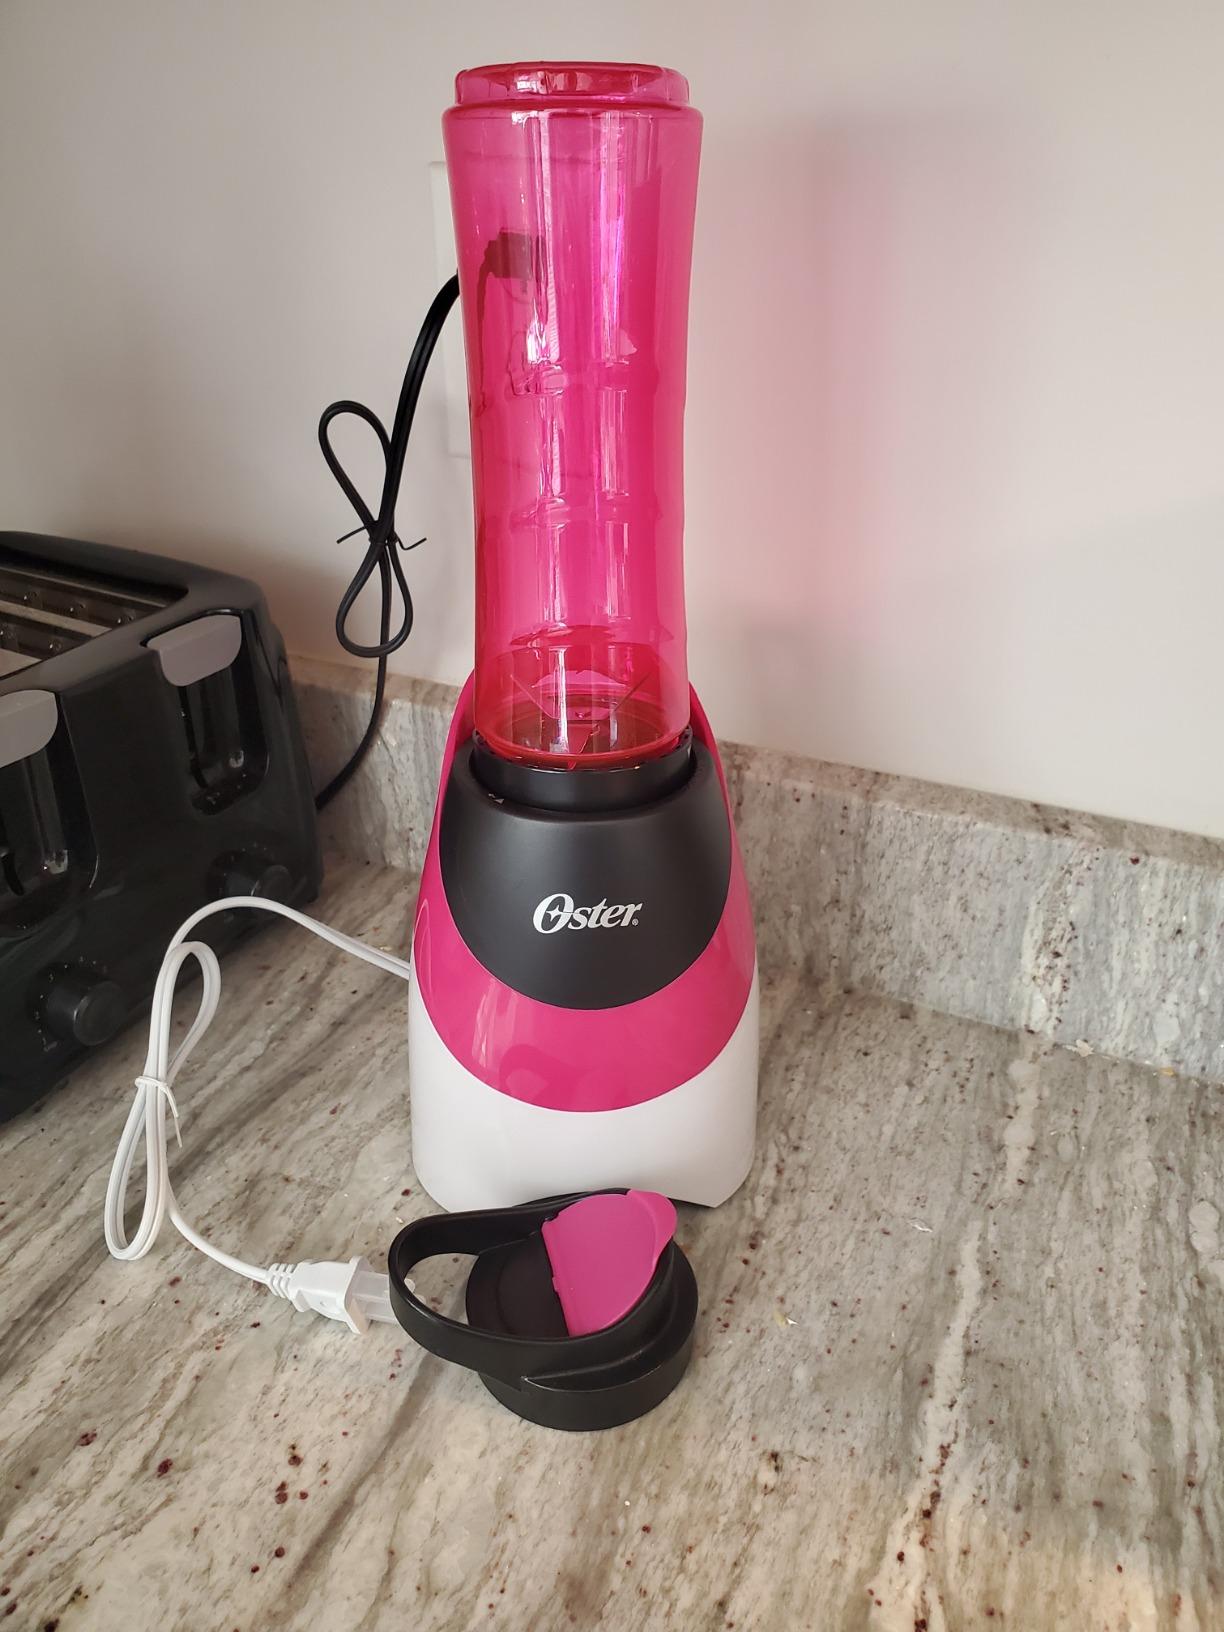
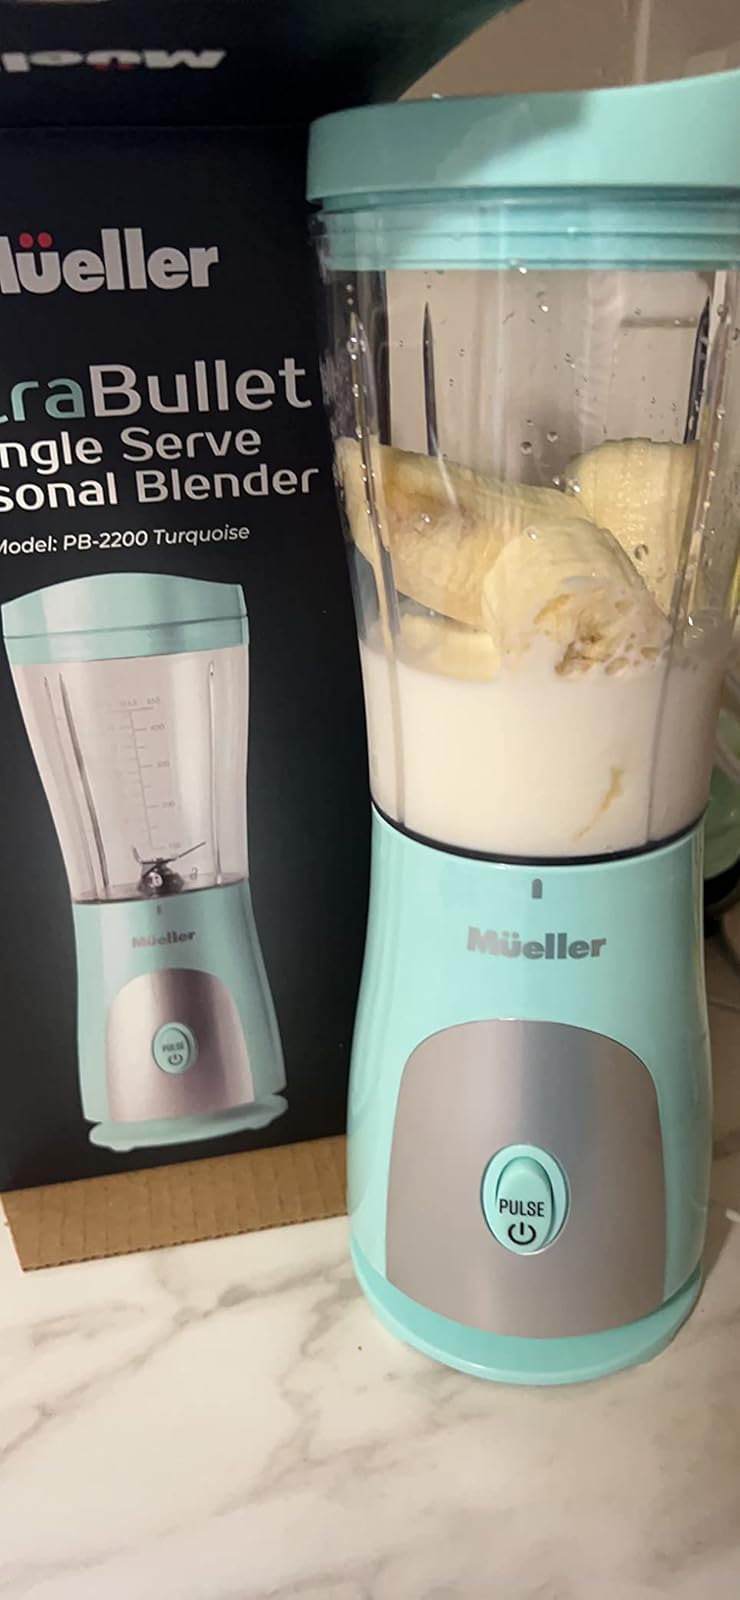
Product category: items_blender
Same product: no